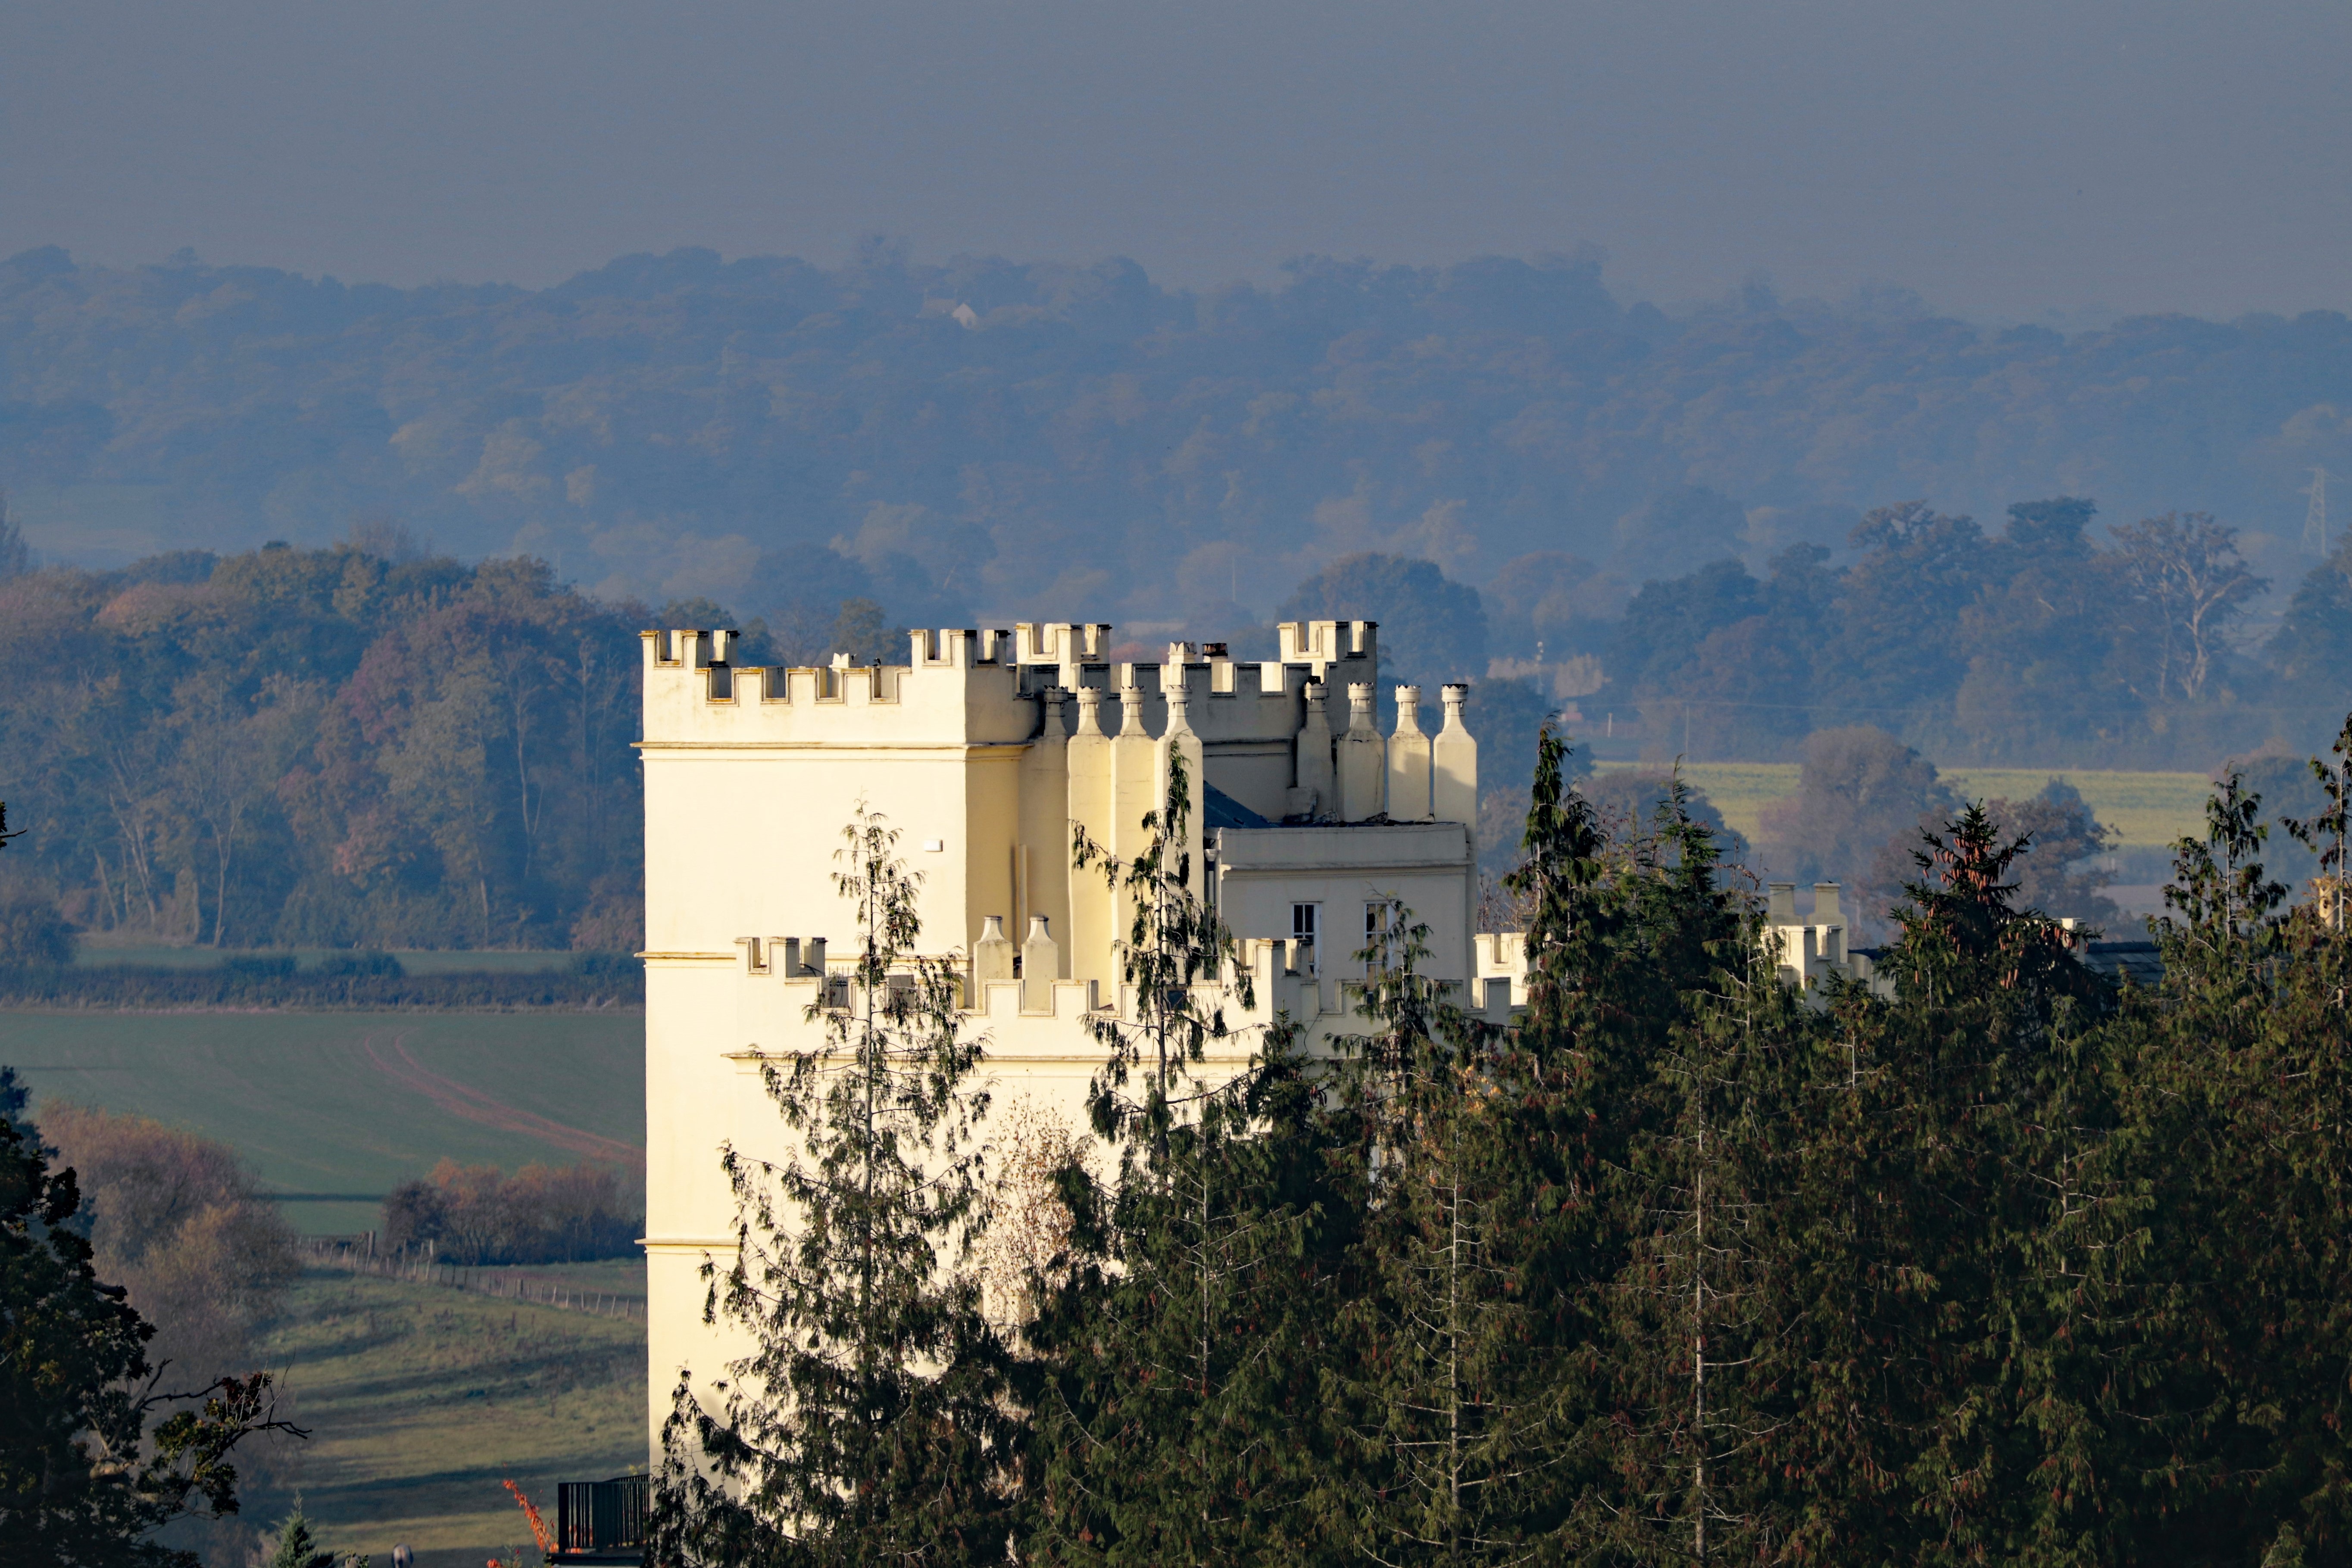
landscape, nature, grass, mountain, sky, countryside, house, morning, hill, town, chateau, city, valley, country, cityscape, rural, green, scenic, autumn, scenery, agriculture, farmland, outdoors, uk, england, fields, british, english, britain, worcestershire, malvern, malvern hills, atmospheric phenomenon, human settlement